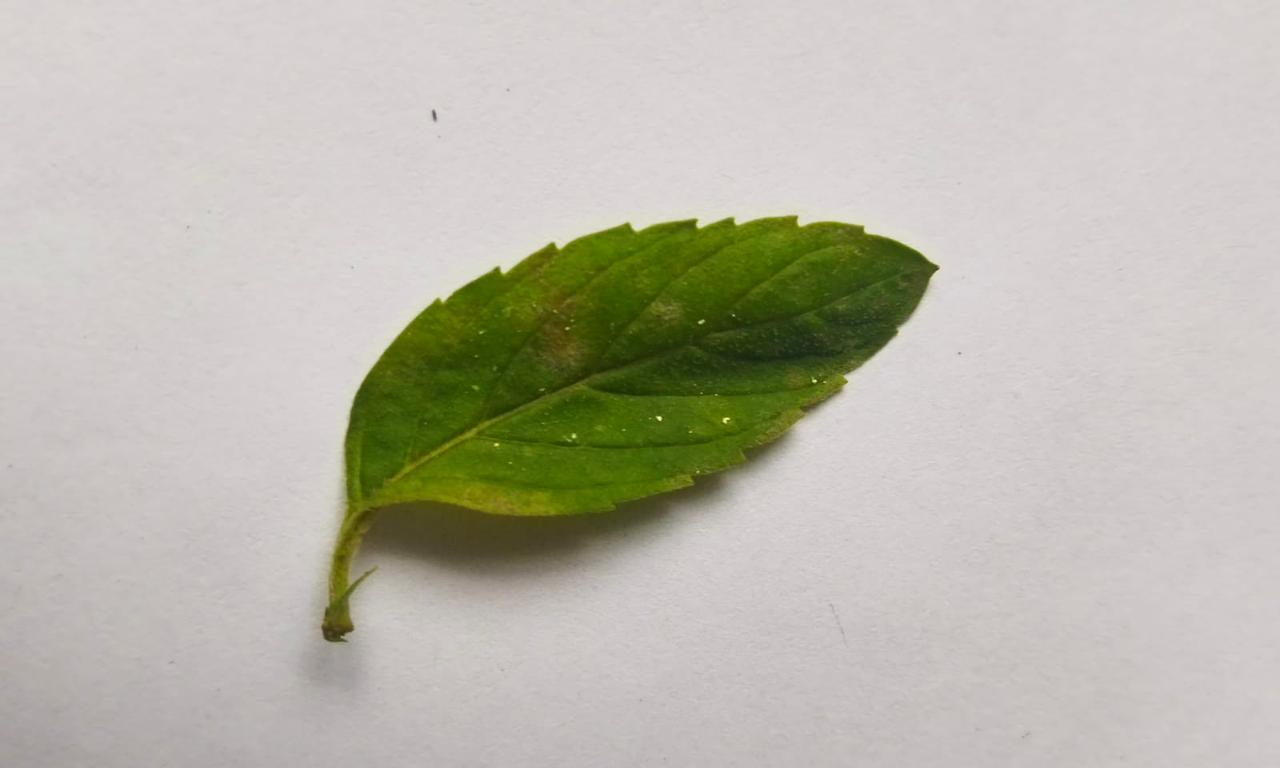
Label: Spoiled